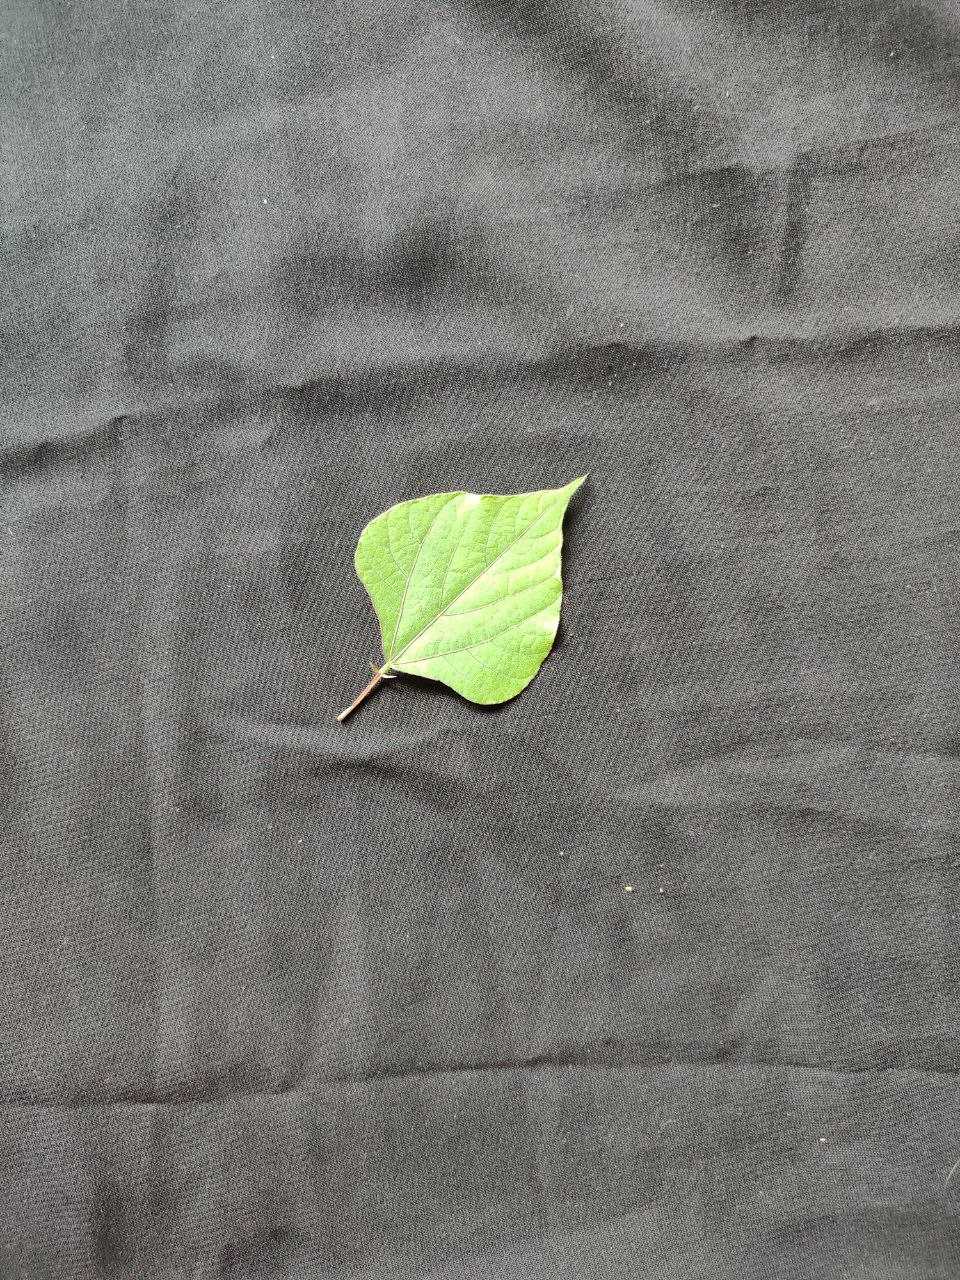
Crop: bean
Leaf condition: Fresh Leaf